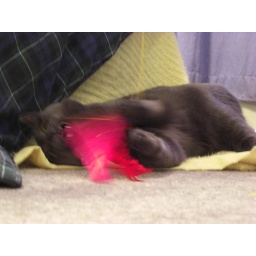
My black cat (Freya) and my grey cat ( Loki) playing with each other and some toys under their blanket.